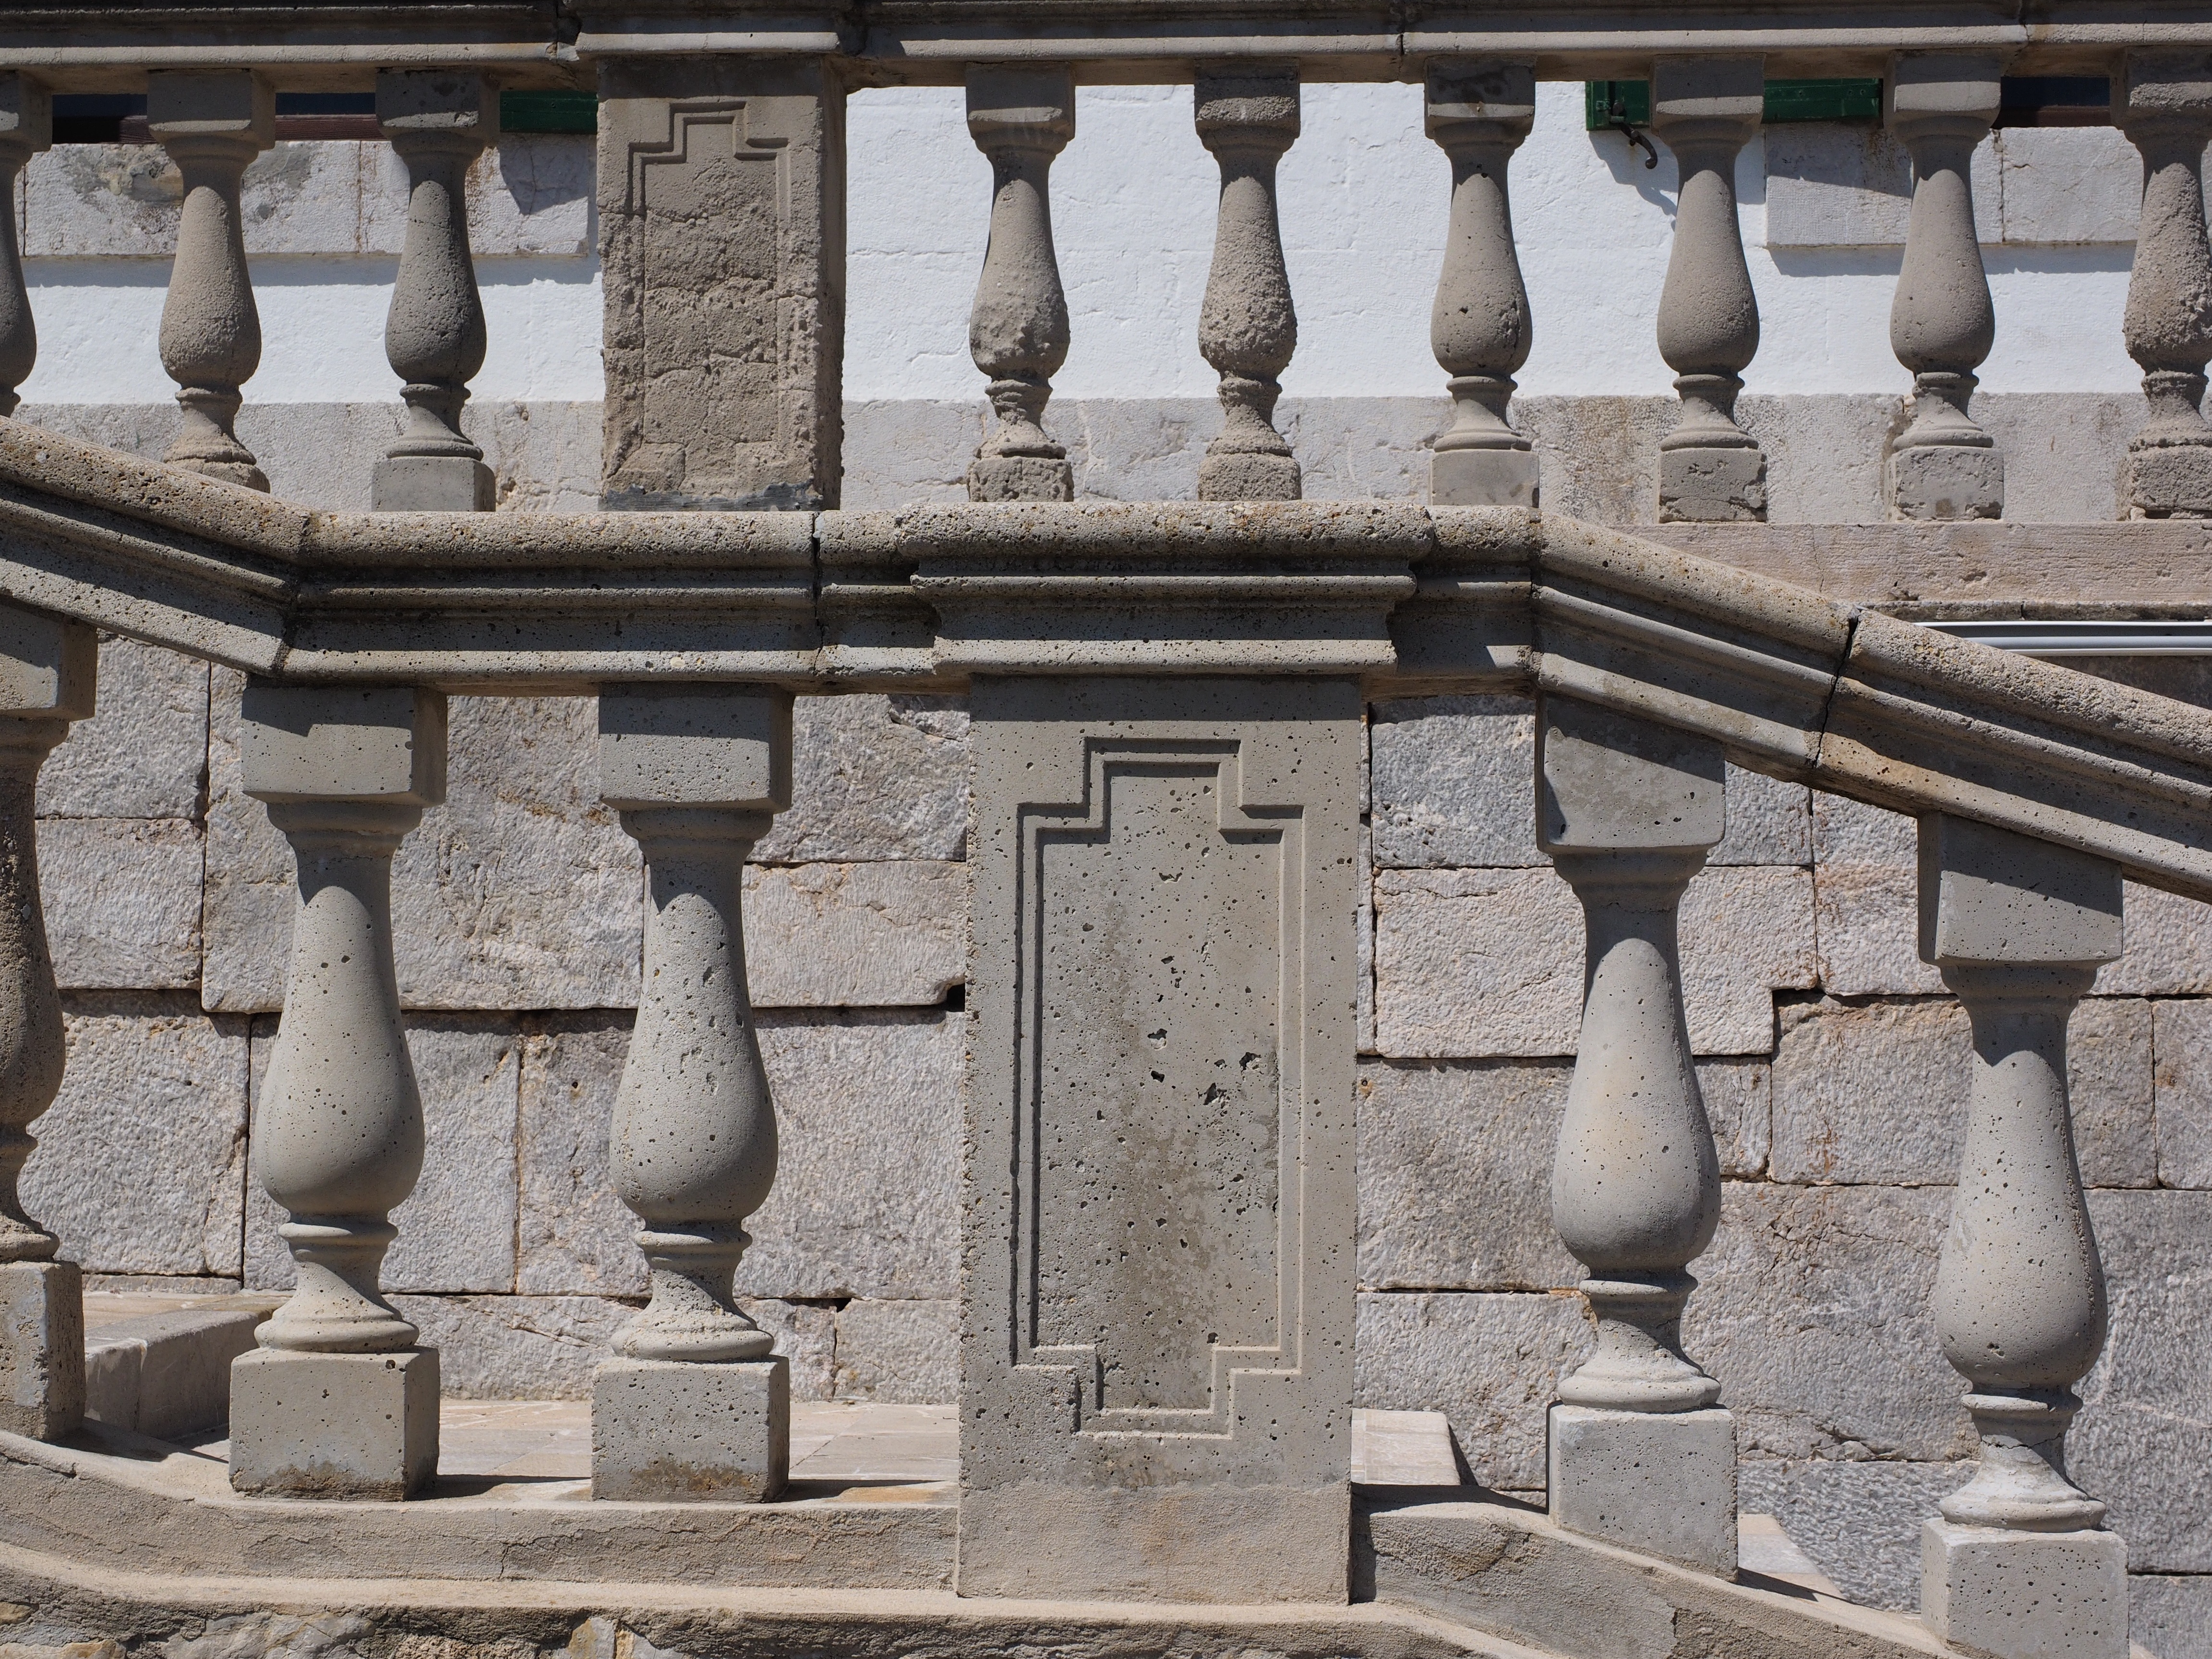
structure, stone, staircase, monument, statue, railing, column, temple, stairs, mallorca, history, rise, stone stairway, emergence, gradually, stair step, stone carving, treppengel nder, cap formentor, ancient history, baluster